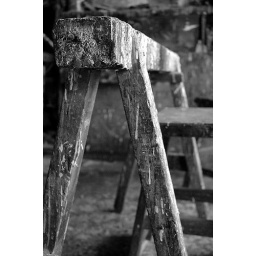
old workbench in black n white